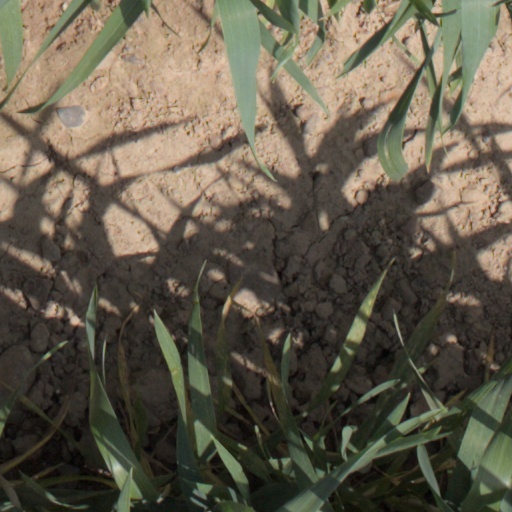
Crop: wheat